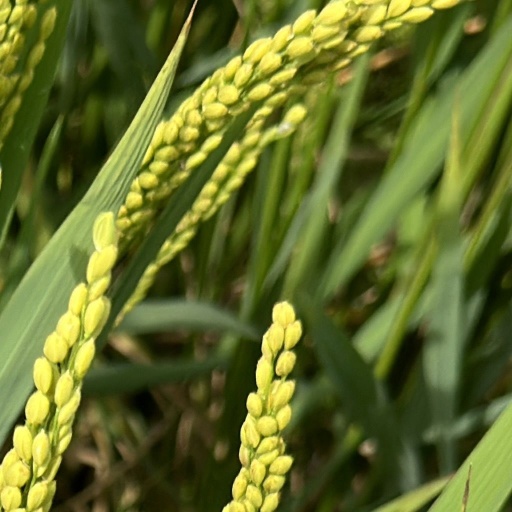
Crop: rice